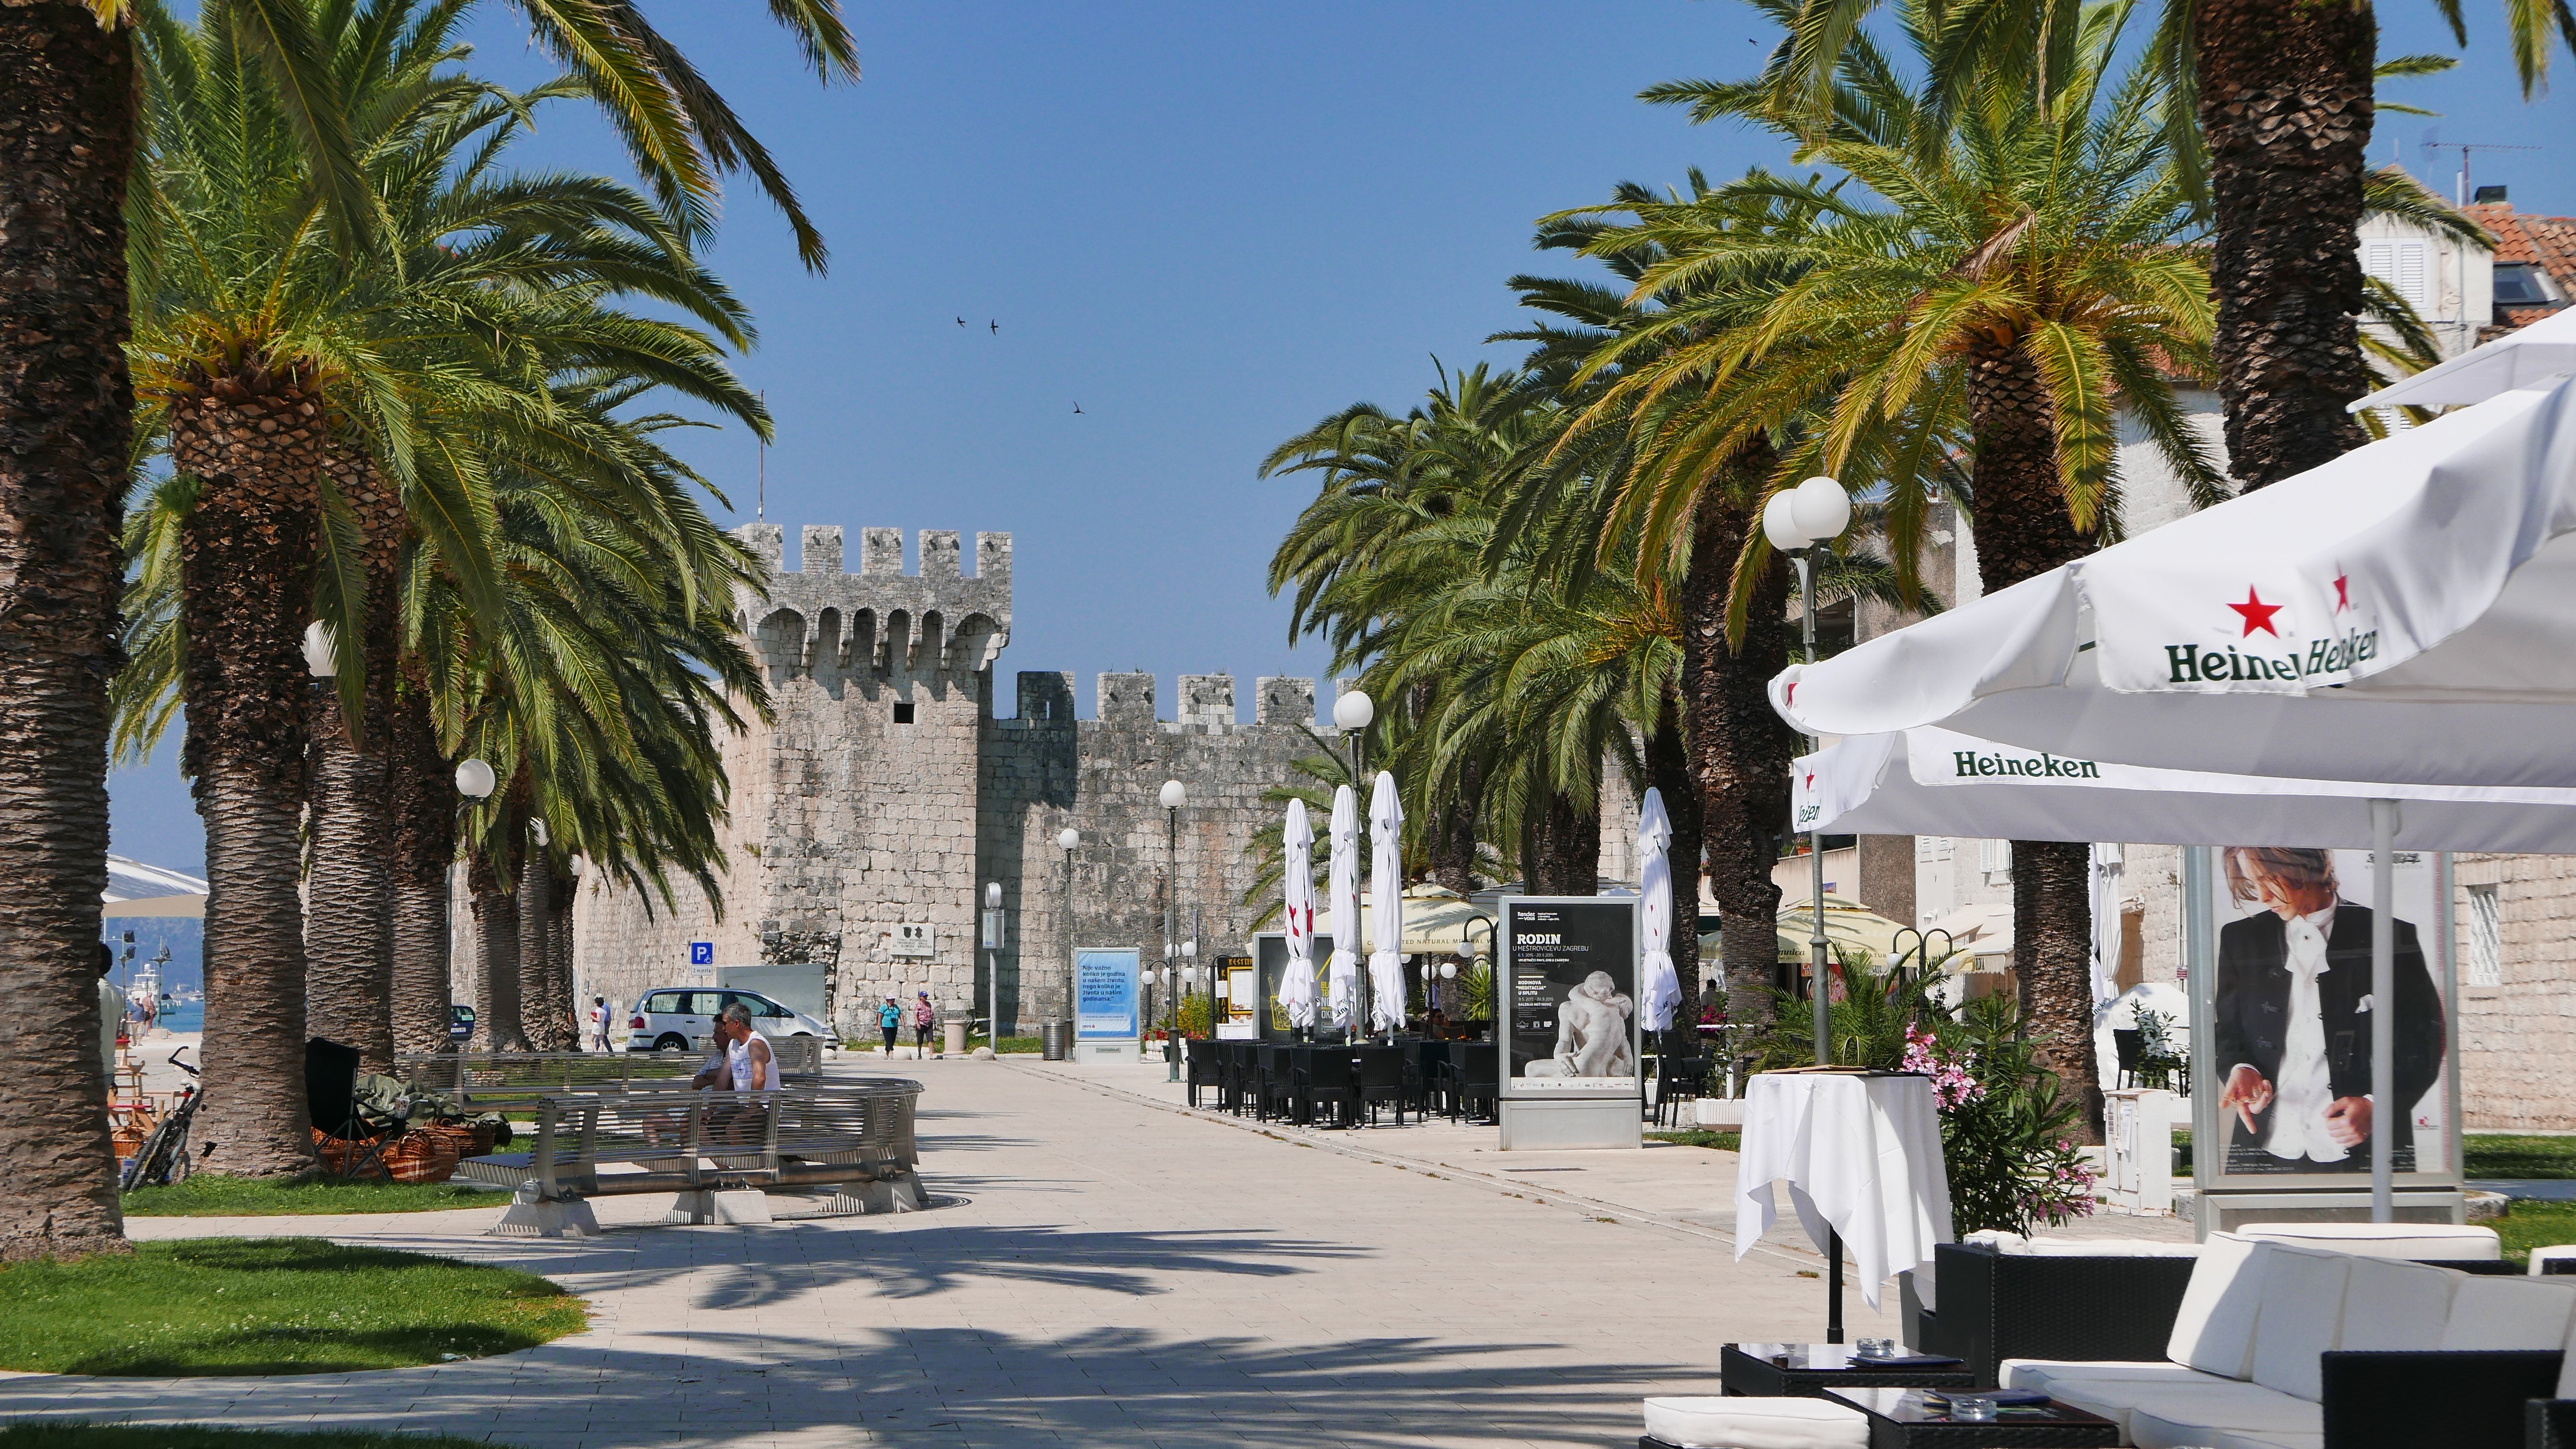
tree, town, city, walkway, downtown, vacation, plaza, tourism, fortress, resort, town square, dalmatia, neighbourhood, human settlement, arecales, trogir promenade